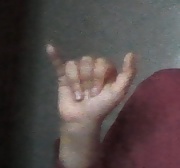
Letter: ya